Manat Wongwat

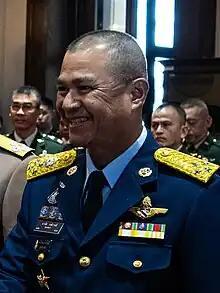
Manat in 2019

Manat Wongwat (born 15 July 1960) is a former Thai air force officer. He served as commander-in-chief of the Royal Thai Air Force from 1 October 2019 to 30 September 2020. Airbull Suttiwan was appointed his successor.